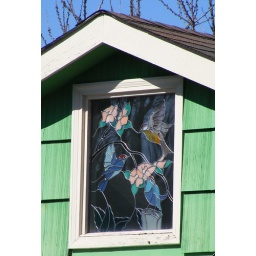
A neat stained-glass window in a house close to mine.